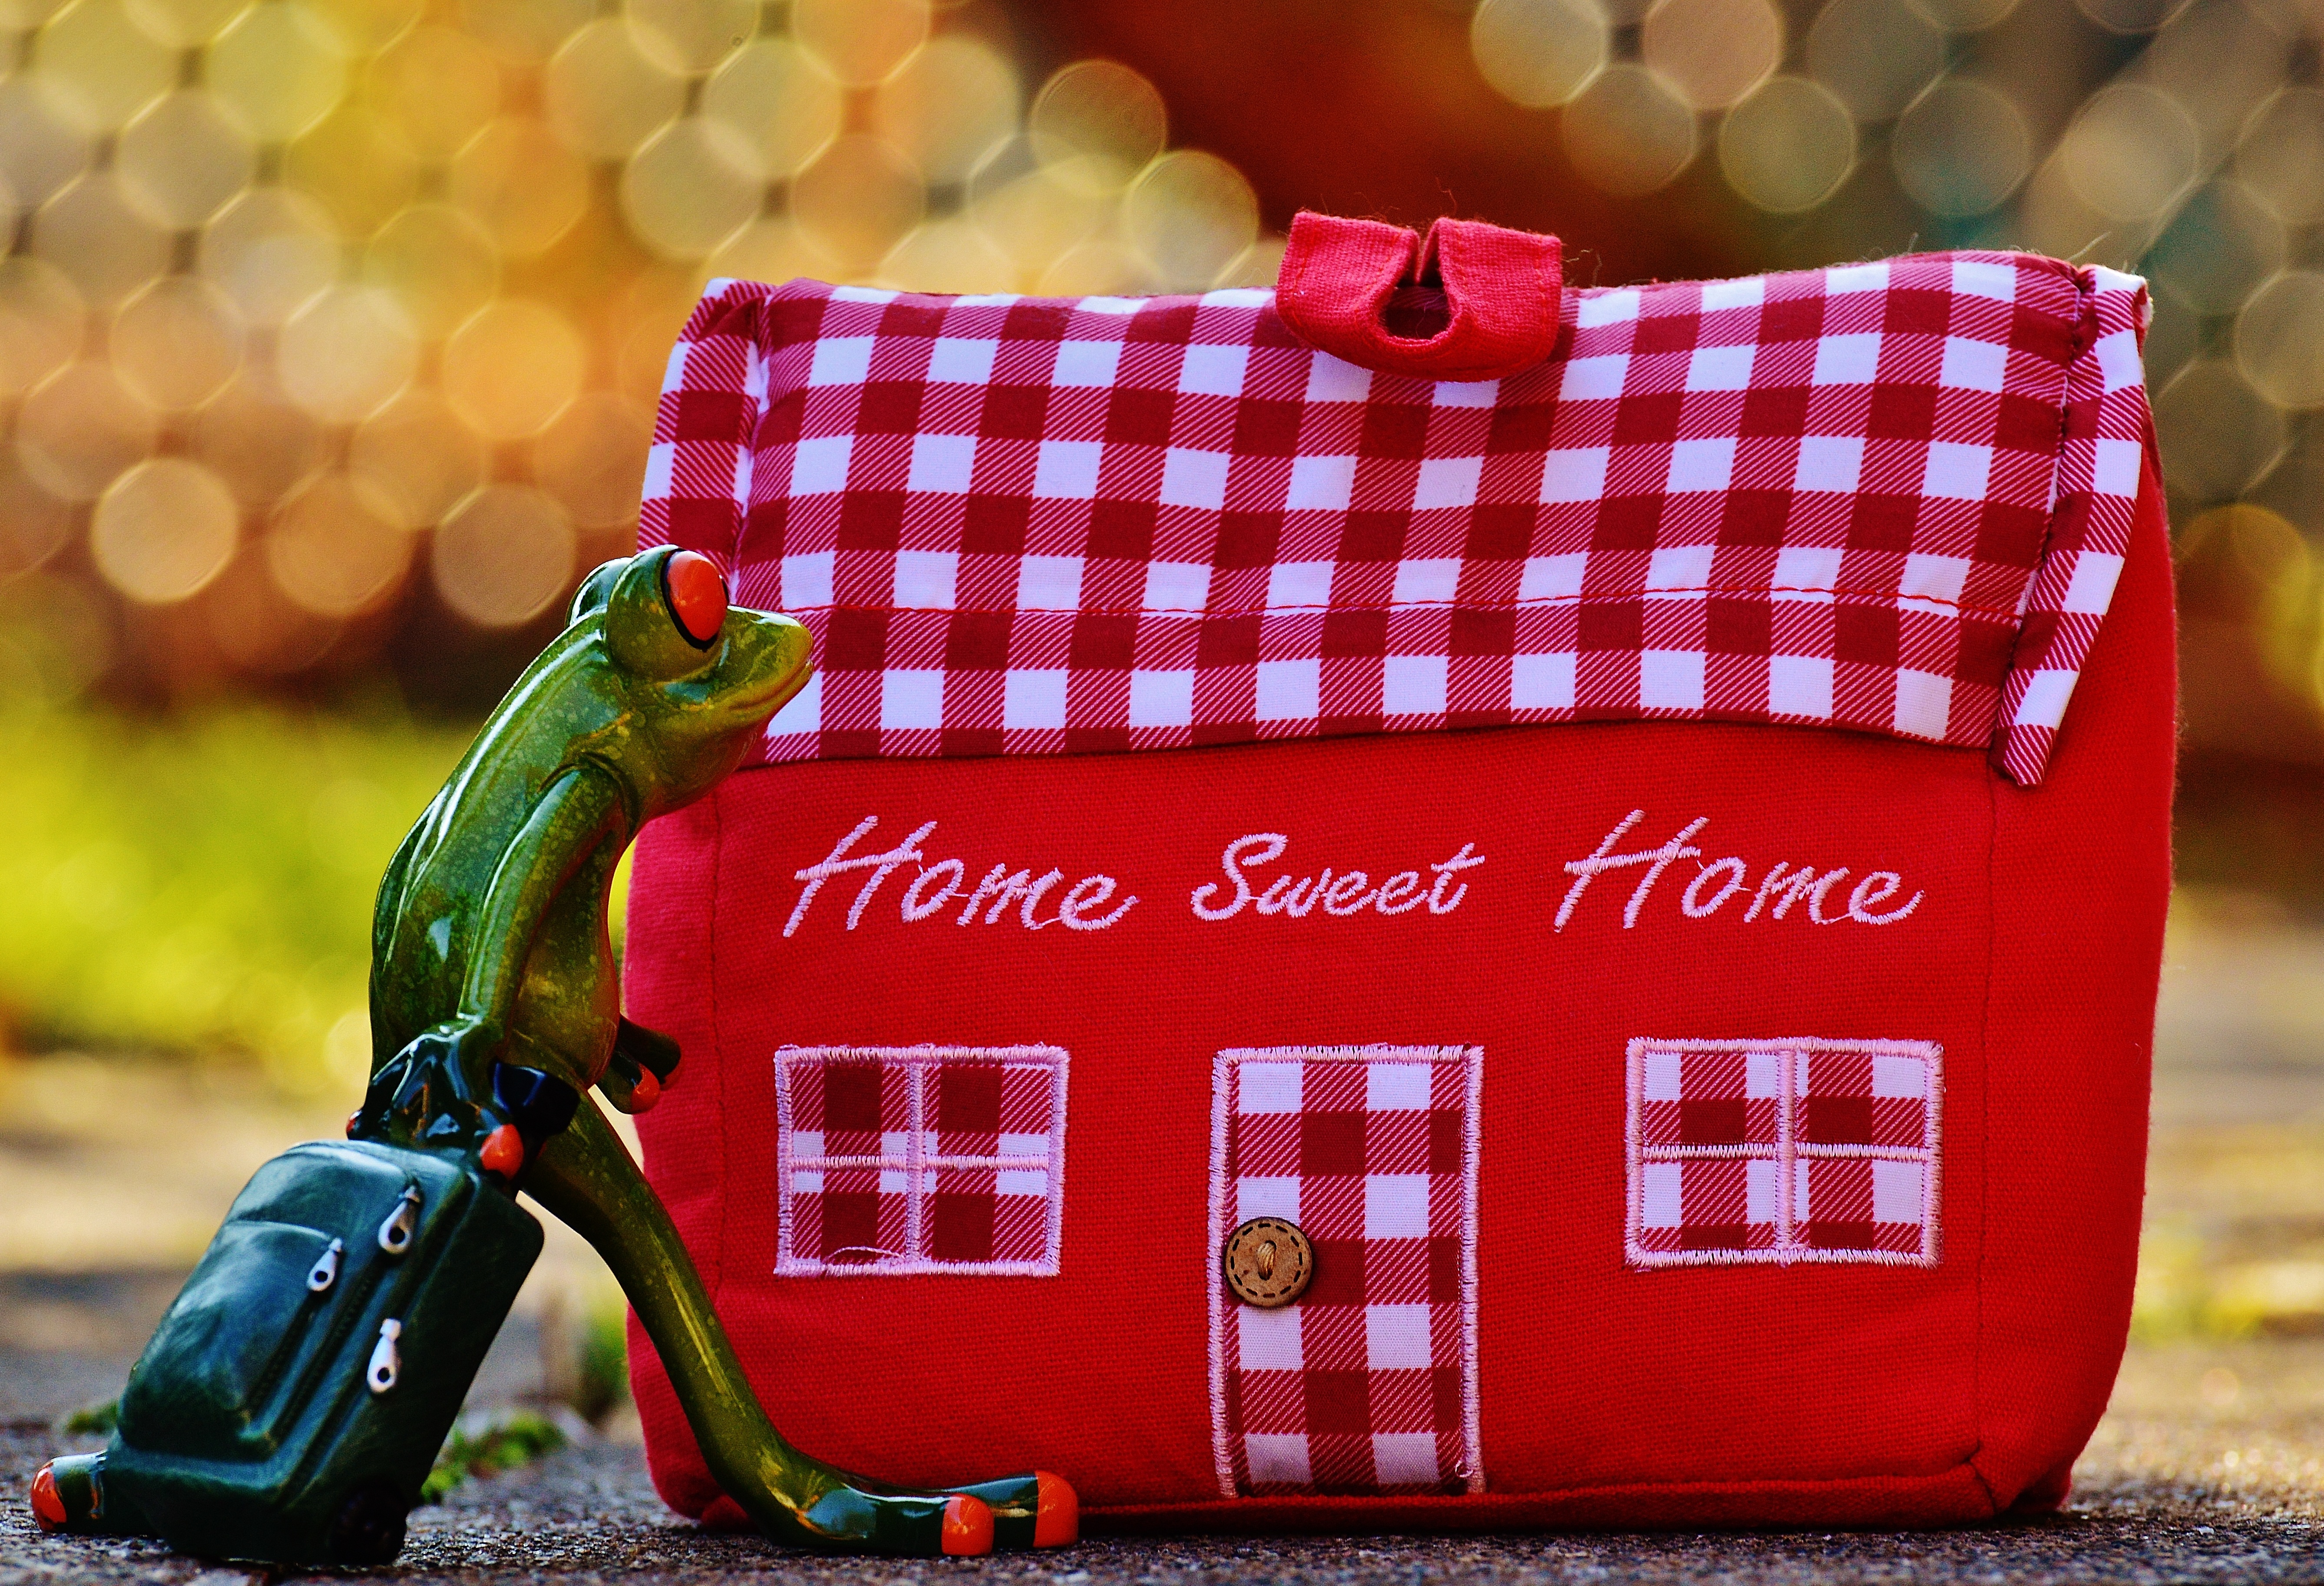
home, trolley, decoration, red, color, frog, christmas, deco, fabric, funny, tissue, at home, home sweet home, arrive, doorstop